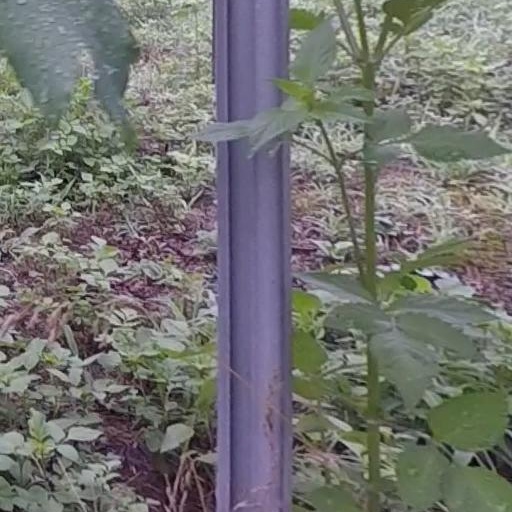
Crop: grape